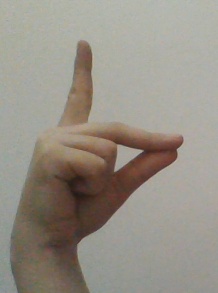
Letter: ta